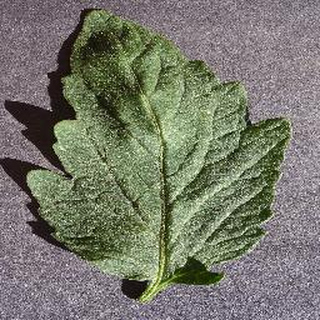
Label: healthy_tomato